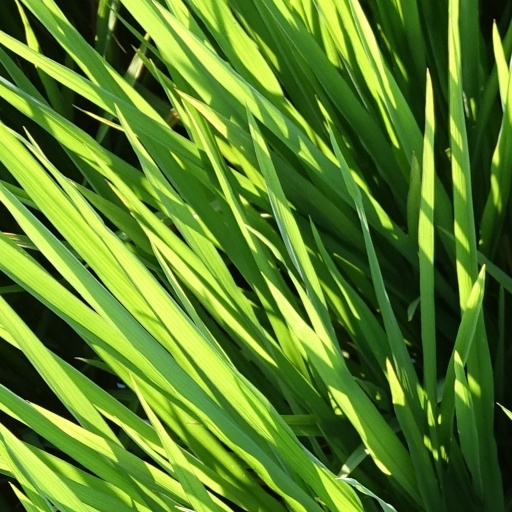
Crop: rice